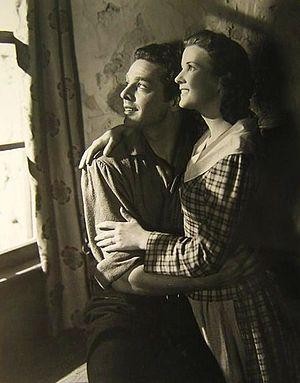
Sur la piste des Mohawks est un film américain réalisé par John Ford, sorti en 1939.
Robert Lowery est un acteur américain, de son vrai nom Robert Larkin Hanks, né le 17 octobre 1913 à Kansas City, mort d'une crise cardiaque le 26 décembre 1971 à Los Angeles.